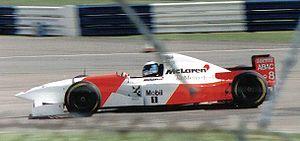
Mika Pauli Häkkinen, né le 28 septembre 1968 à Vantaa en Finlande, est un pilote automobile finlandais qui a remporté le titre de champion du monde de Formule 1 en 1998 et 1999. Il remporte ses deux championnats avec McLaren-Mercedes en relevant à chaque fois le défi posé par Michael Schumacher et Ferrari, contre qui il ferraille encore en 2000 quand le pilote allemand apporte à son écurie son premier titre des pilotes en 21 ans. Le 4 novembre 2007, il annonce la fin de sa carrière, à 39 ans, après trois saisons en DTM. En 2008, il est nommé membre de la Laureus World Sports Academy.